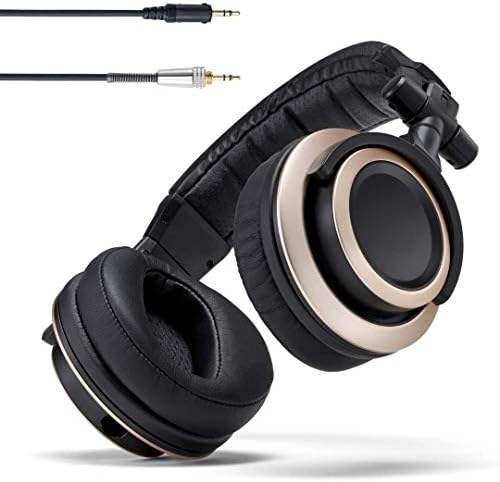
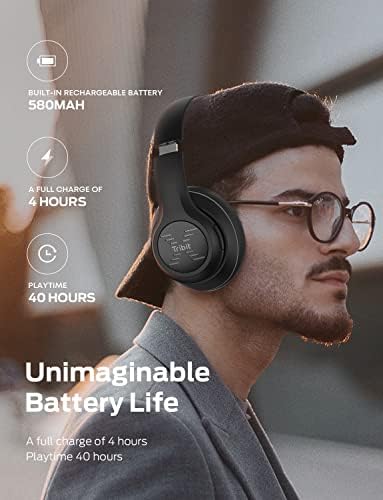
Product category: headphones
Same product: no